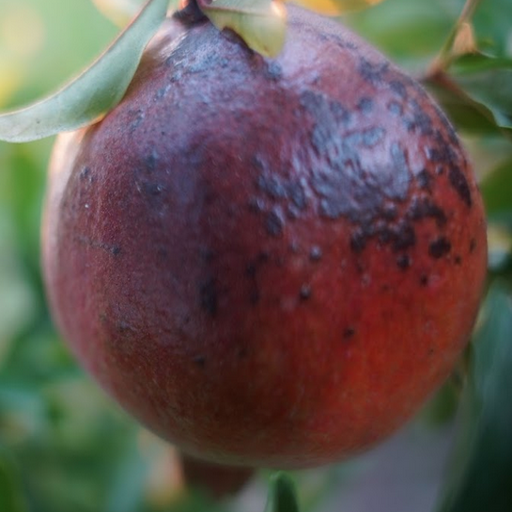
Label: Sunburn